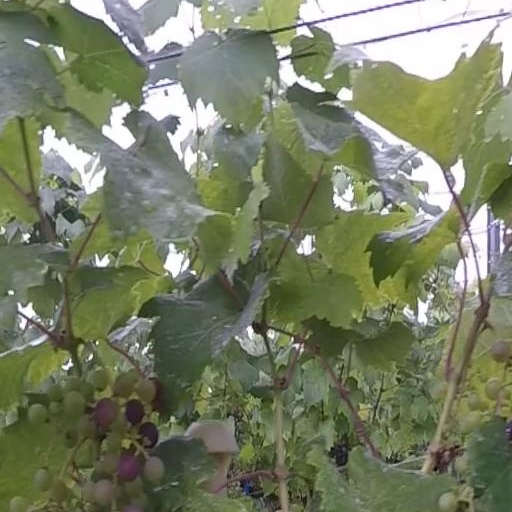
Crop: grape